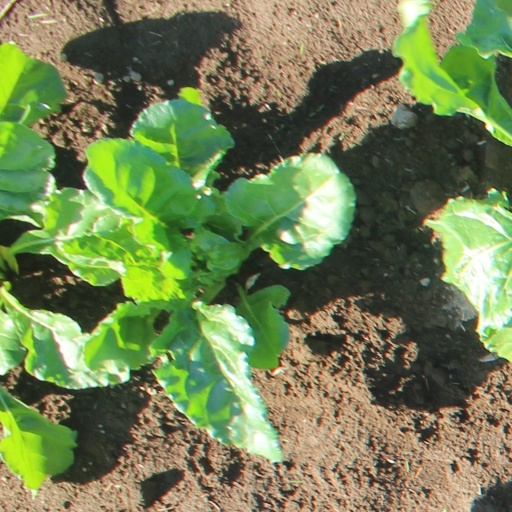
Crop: sugar beet